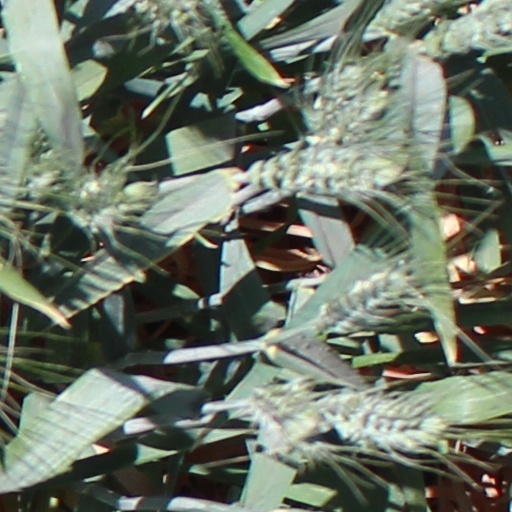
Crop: wheat